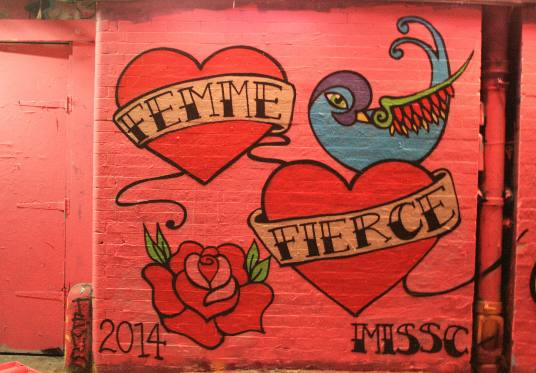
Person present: No